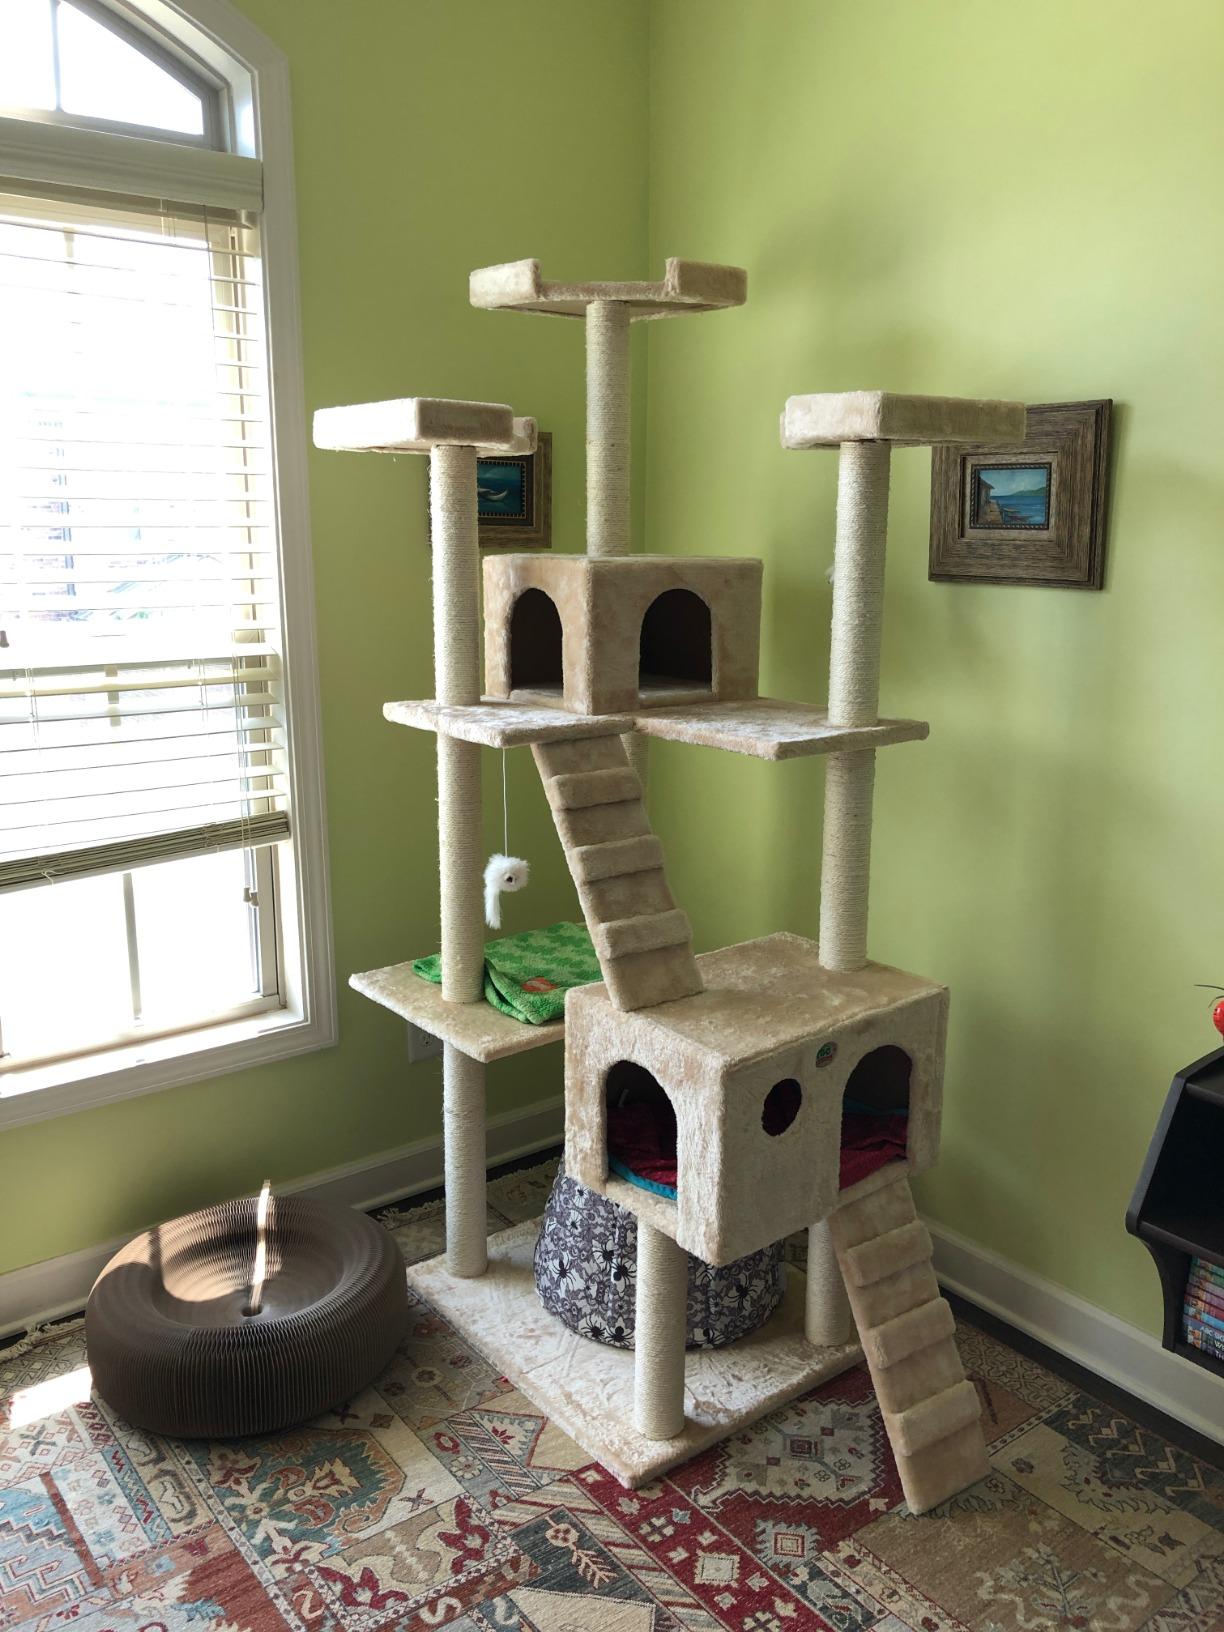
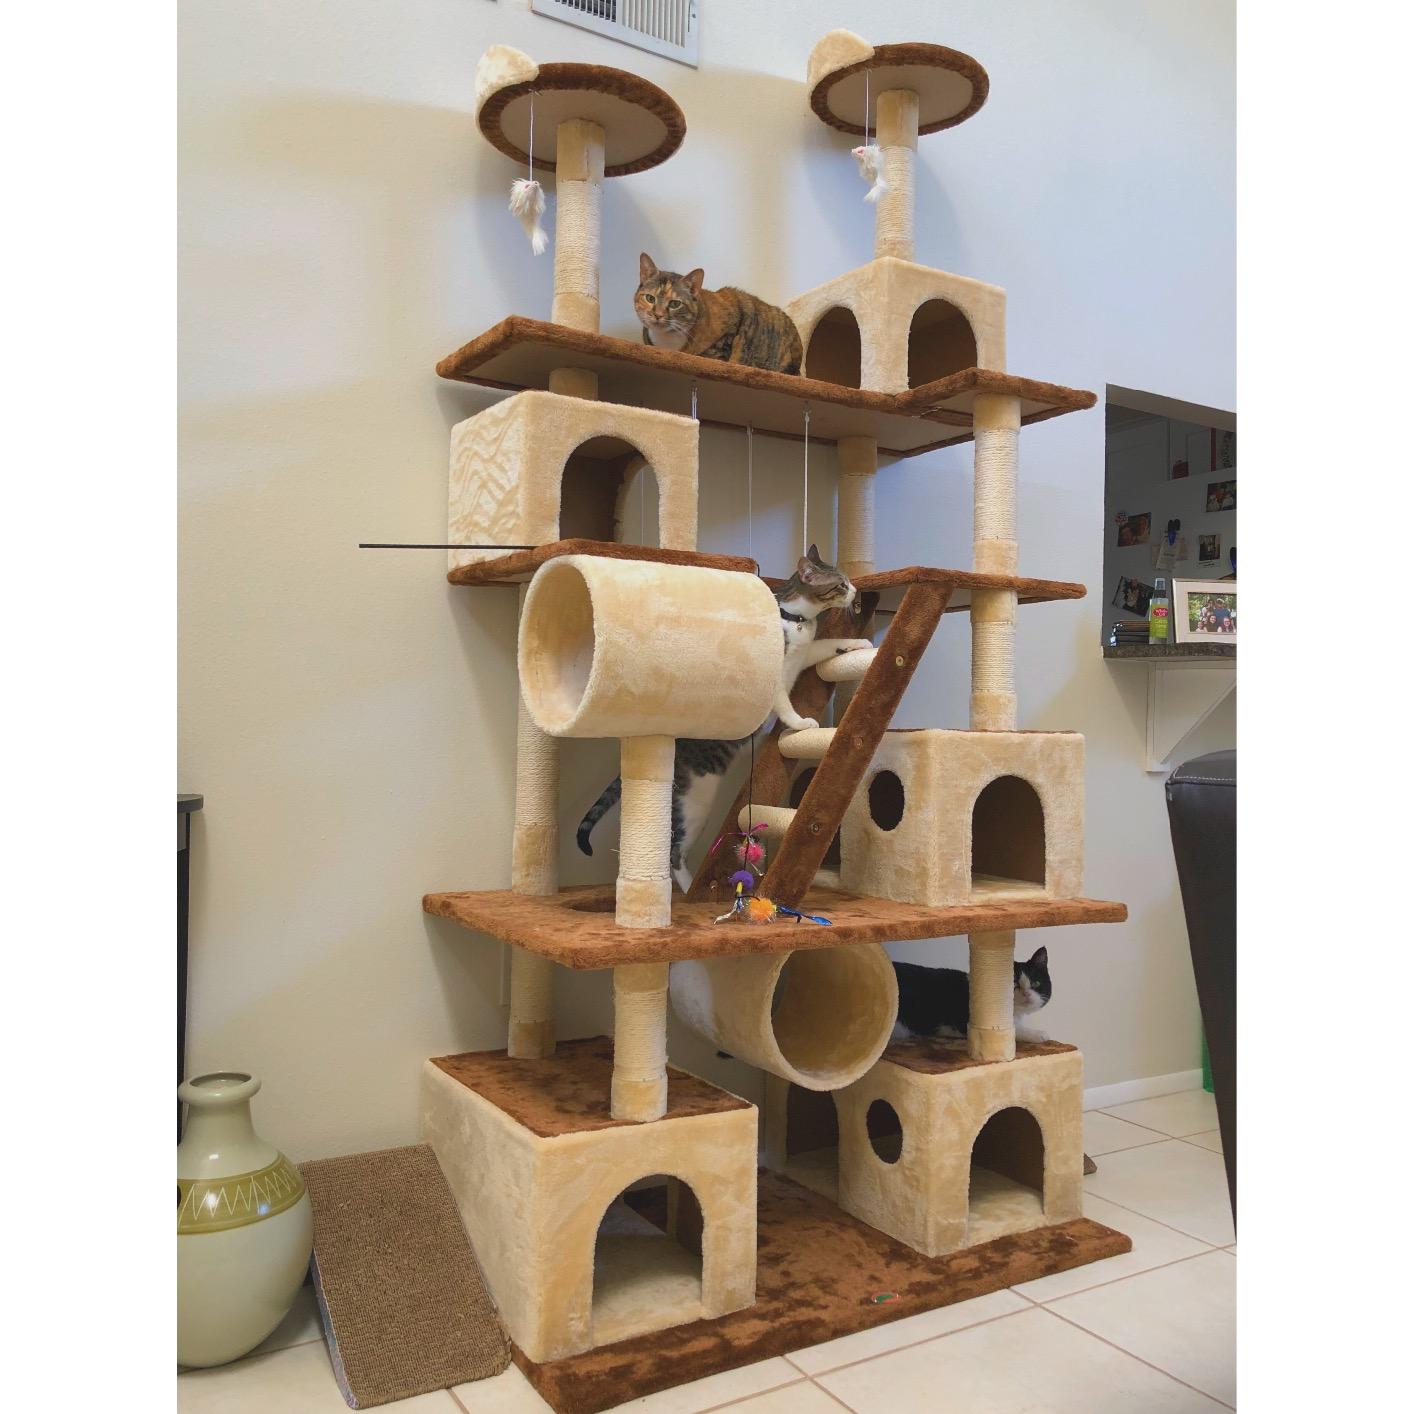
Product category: items_cat tree
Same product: no